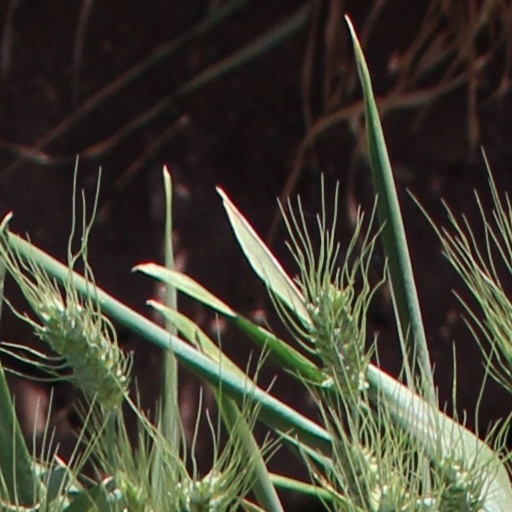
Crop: wheat